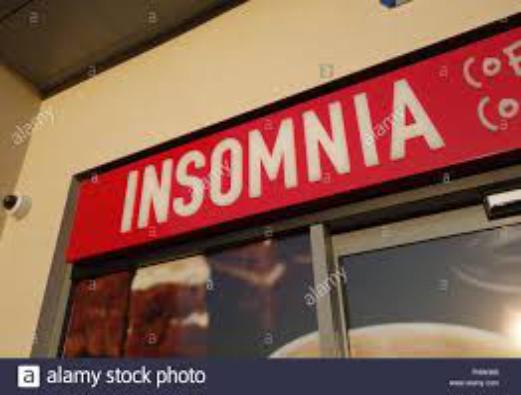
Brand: Insomnia Coffee Company
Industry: Food